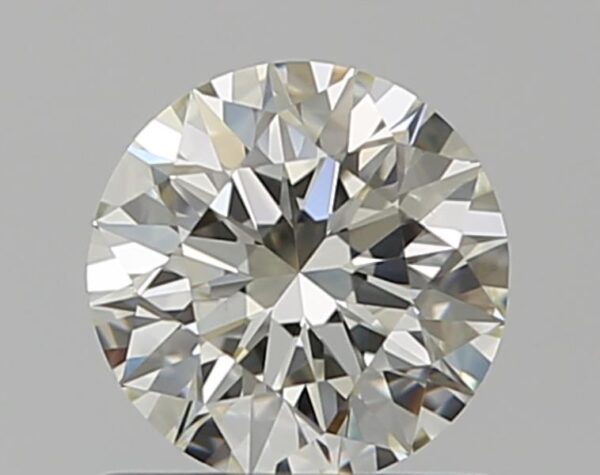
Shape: round
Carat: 0.7
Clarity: VS2
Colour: K
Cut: EX
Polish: EX
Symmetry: EX
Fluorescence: N
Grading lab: GIA
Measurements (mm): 5.67 x 5.71 x 3.56